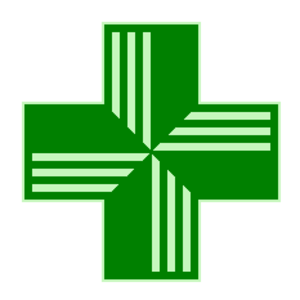
La croix verte sert d'enseigne aux pharmacies en France, en Belgique et parfois dans d'autres pays.
La pharmacie est la science s'intéressant à la conception, au mode d'action, à la préparation et à la dispensation de médicaments. Cette dispensation prend en compte les interactions médicamenteuses possibles entre les molécules chimiques ou bien encore, les interactions avec des produits comestibles. Elle permet également la vérification des doses et/ou d'éventuelles contre-indications. C'est à la fois une branche de la biologie, de la chimie et de la médecine.
Dompierre-les-Ormes est une commune française située dans le département de Saône-et-Loire en région Bourgogne-Franche-Comté.